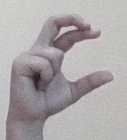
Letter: thal